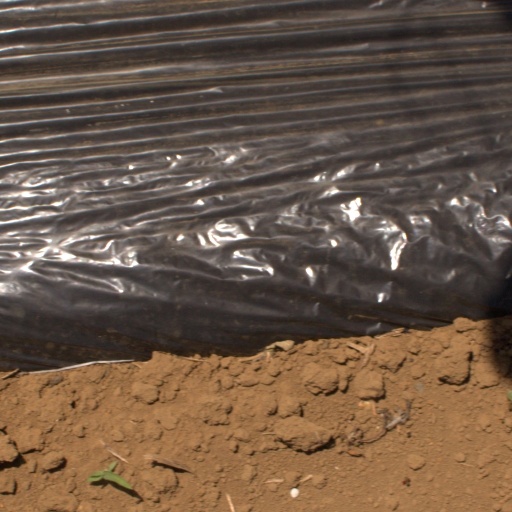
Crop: Jerusalem artichoke